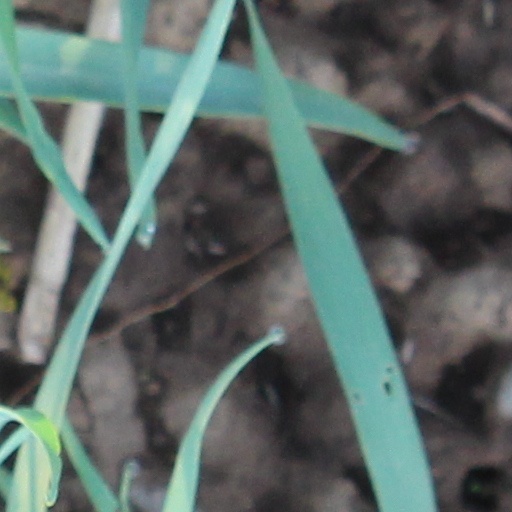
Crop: wheat